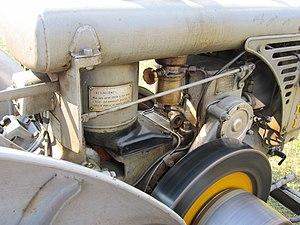
Tracteurs Landini L 25